St Michael's Church, Manafon

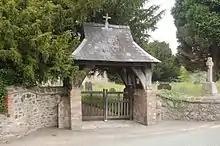
Lychgate designed by John Douglas

In the churchyard is a sundial set on a wooden plinth. The lychgate is at the main, southwest entrance. A slate hipped roof is supported by three tie-beams and has a central cross. The middle tie-beam is inscribed in Welsh on the church side and in English on the side of the road.